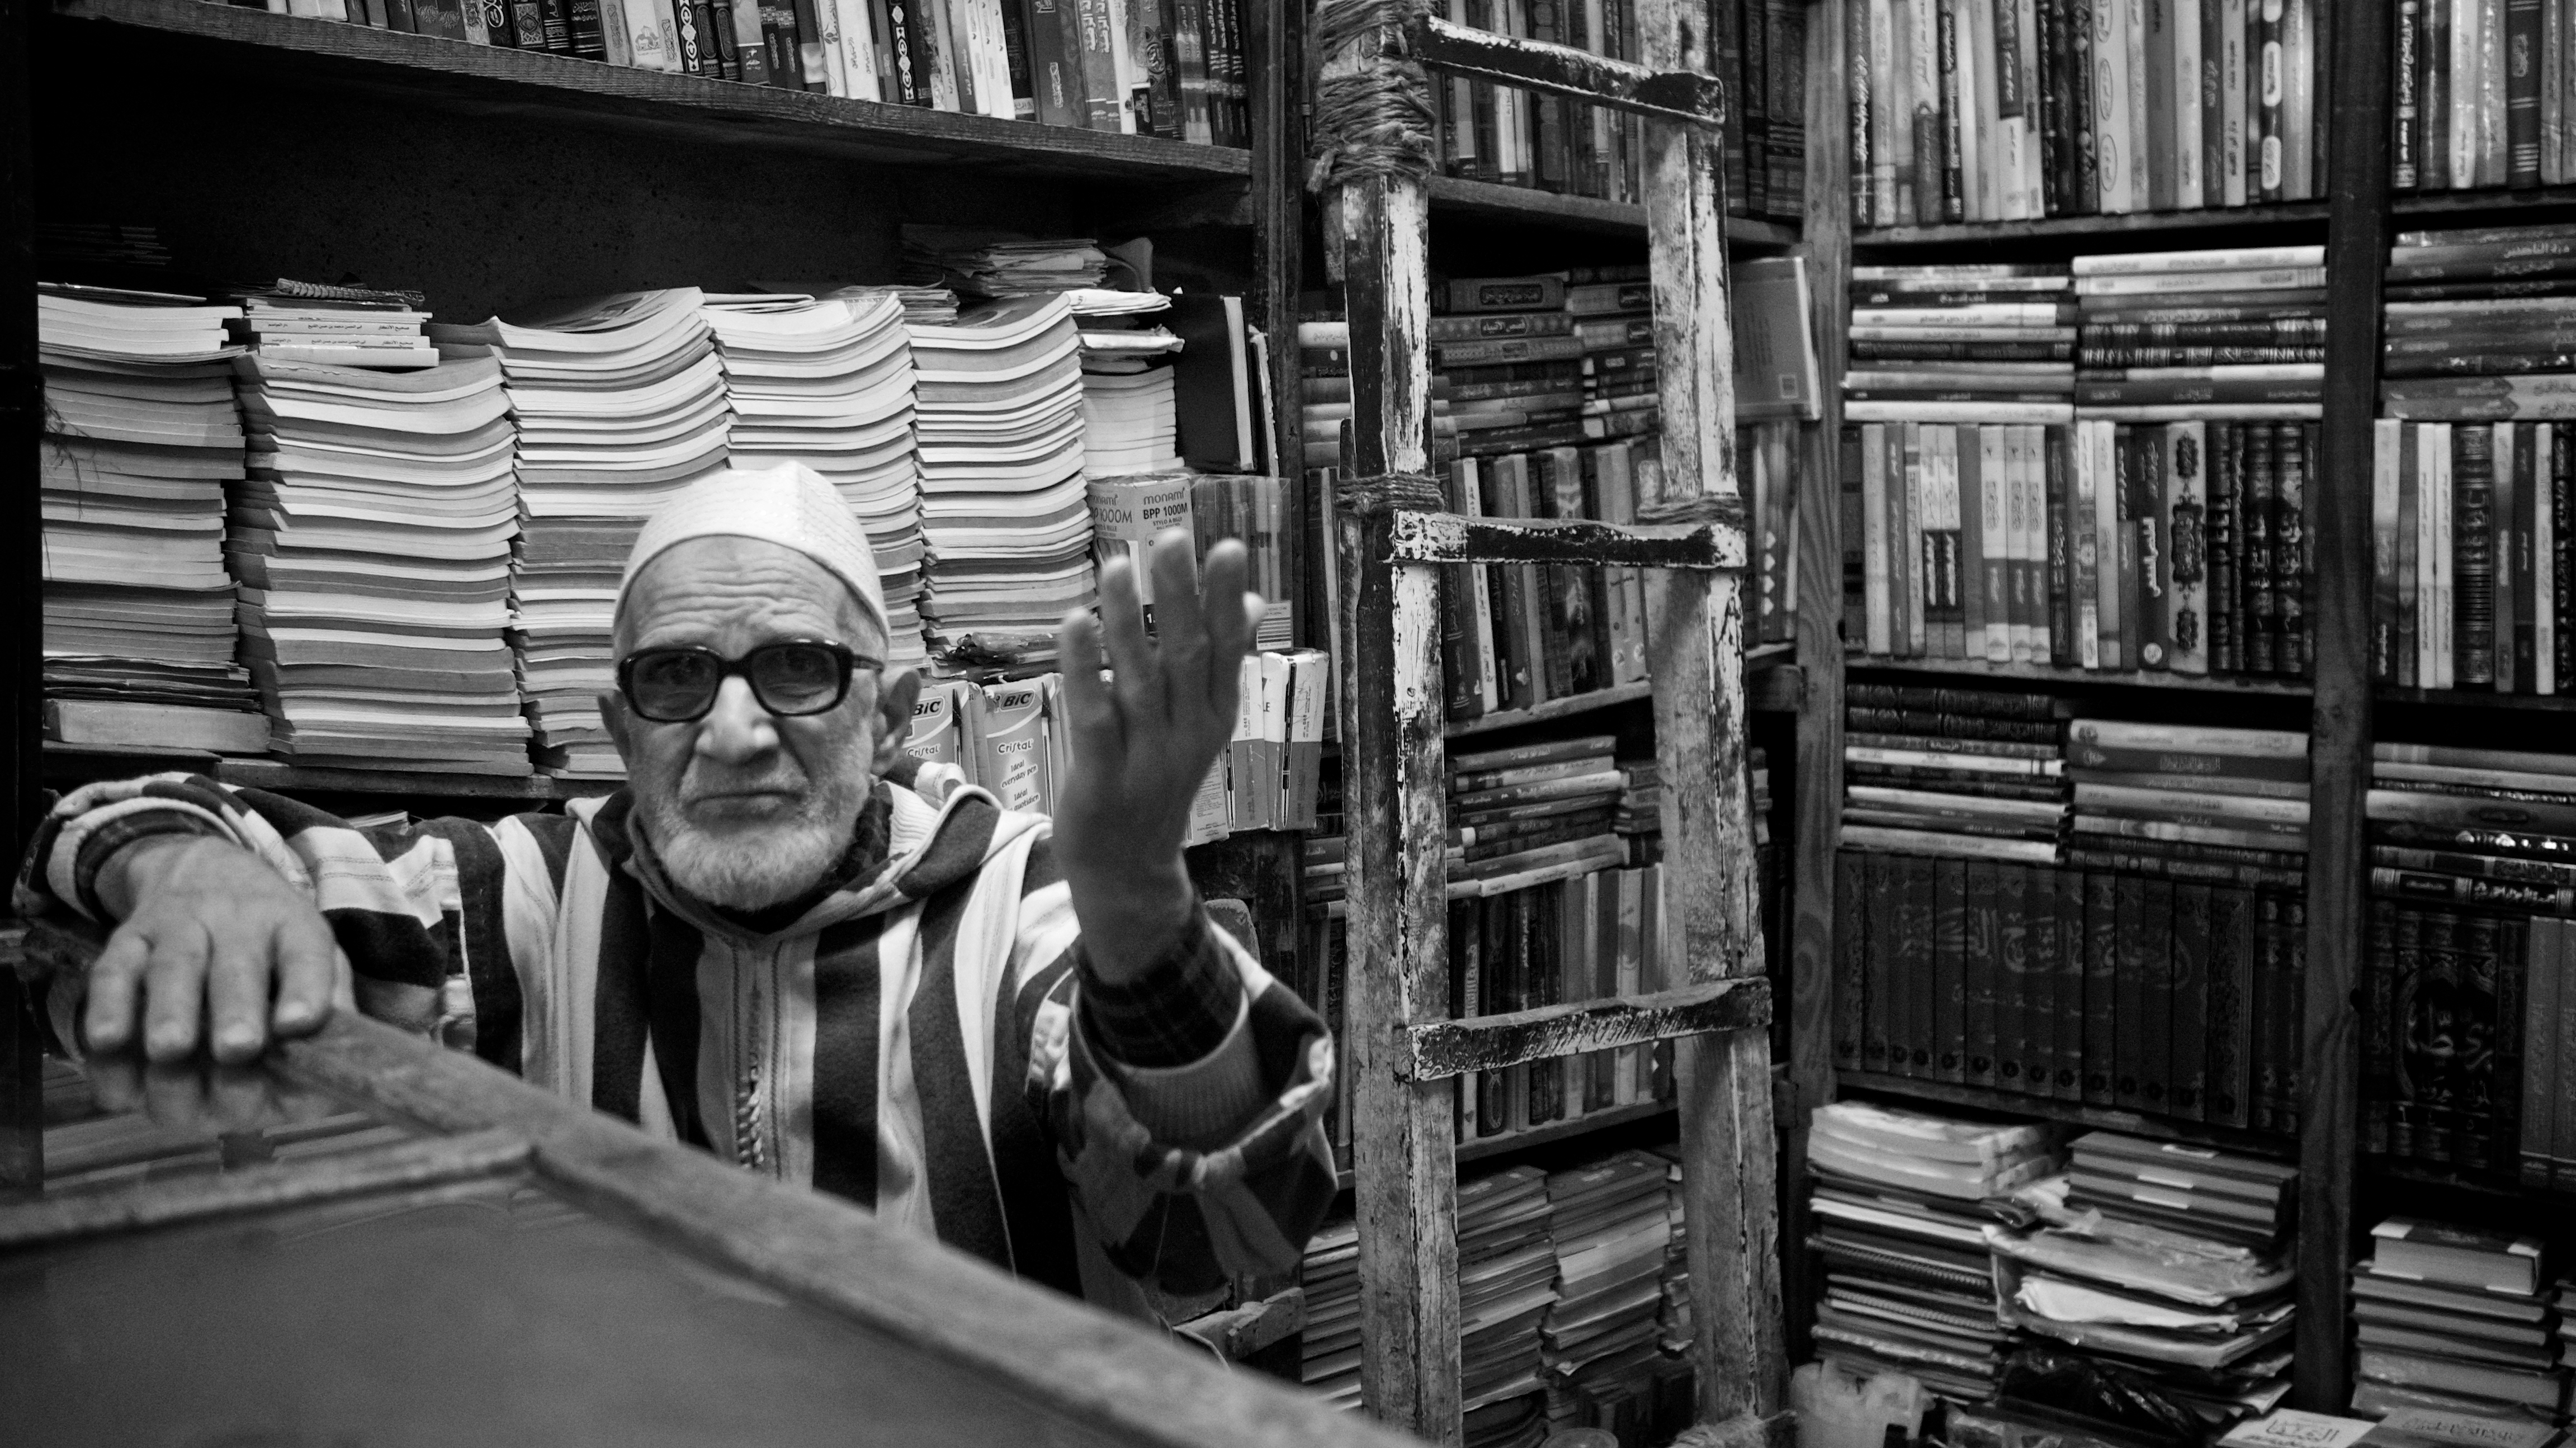
black and white, road, white, street, photography, ebook, training, black, monochrome, streetphotography, flickr, thomas, video, infrastructure, olympus, photograph, snapshot, omd, image, fuji, leica, monochrom, leuthard, hcb, thomasleuthard, urban area, monochrome photography, film noir